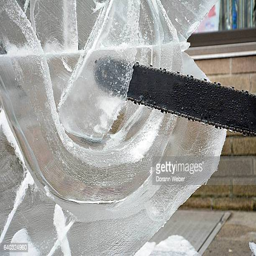
making an ice sculpture with chainsaw